Darling of the Sailors

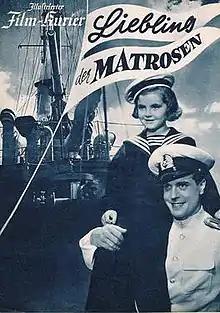

Darling of the Sailors is a 1937 Austrian comedy film directed by Hans Hinrich and starring Traudl Stark, Wolf Albach-Retty and Richard Romanowsky.